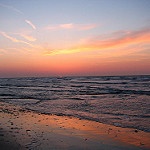
Label: sea